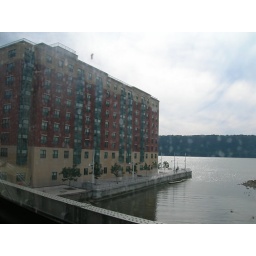
A rather large building sitting quite near to the water.